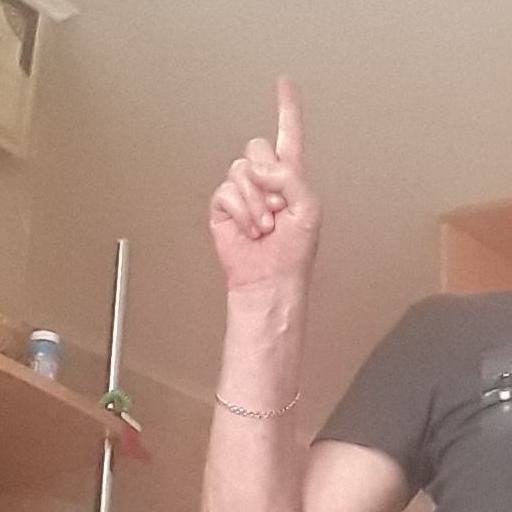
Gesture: one